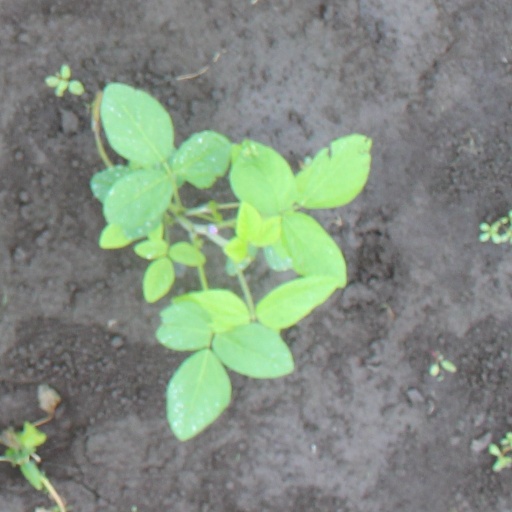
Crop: soybean